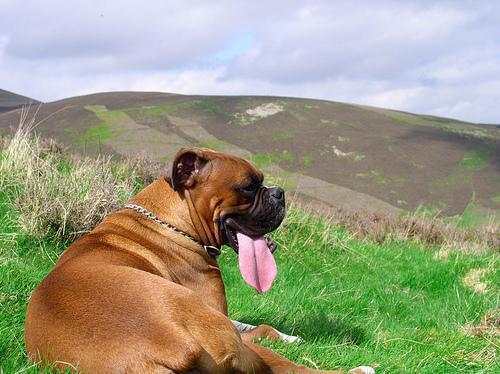
boxer